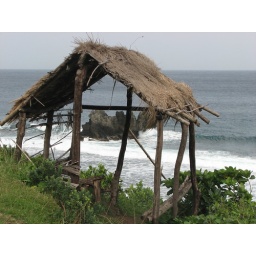
A little building along the coast in the Batanes Islands, Philippines